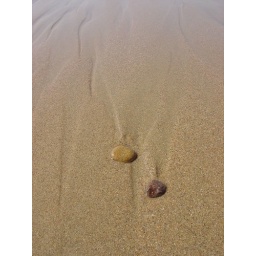
rocks in the sand